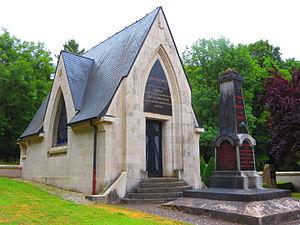
Haumont-près-Samogneux La chapelle Saint-Nicolas